María Rosa Urraca Pastor

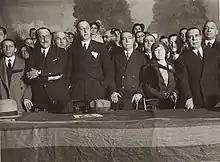
Urraca at Carlist rally, 1932

When detained, active in joint right-wing women groupings or collecting funds to pay fines, Urraca started to meet and forged closer relations with female Carlists; she was particularly impressed by María Ortega de Pradera. She later claimed having been fascinated by their unshaken Christianity, valiance and fortitude. During the winter of 1931-1932 she neared the Carlists, starting to appear on their public rallies and becoming sort of a rising star of the Carlist propaganda; her earlier combined experience in ACM, broadcasting, schools and newspapers turned her into a thrilling orator. Already in 1932 she was speaking at Carlist and Catholic meetings all over Spain, appearing among top Traditionalist politicians. Urraca contributed also to Carlist press, activity which triggered further fines. In 1933 she was already sort of a Carlist celebrity, acclaimed by their political leaders. and called omnipresent. She was noted by political opponents: Indalecio Prieto ridiculed her in the press stating that "the cavemen got their miss", to which the Carlist Requetés responded by greeting her with "Long Live Miss Cavemen" cry.